Billy Ballew Motorsports

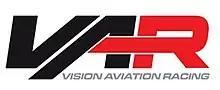
Vision Aviation Racing team logo

In 2011, Ballew merged his organization with the K&N West Series team, Vision Aviation Racing. Their drivers, Dusty Davis and Justin Johnson, competed for Rookie of the Year. However, since neither driver was approved to race at Daytona, two-time Daytona 500 winner Michael Waltrip drove the No. 15 truck at Daytona in the 2011 NextEra Energy Resources 250, sponsored by the Wounded Warrior Project and NASCAR.com RaceView. Waltrip later won the race, marking the 10th anniversary of his first Cup Series win and the 10th anniversary of Dale Earnhardt's death in the 2001 Daytona 500. Shortly after his victory, a broken rear spoiler was discovered on his truck. Despite the infraction, Waltrip retained the emotional victory, while his truck builder was fined $15,000 and placed on probation for the broken piece. The team fielded West Series driver Dusty Davis for only three races before temporarily shutting down. VAR enlisted 2007 Formula One World Champion Kimi Räikkönen for his NASCAR debut at Charlotte before ultimately ceasing operations and laying off many of its employees. The No. 15 was later used by Kyle Busch Motorsports as a secondary entry for other drivers. Engine builder Joey Arrington purchased VAR's remaining equipment and fielded trucks for David Starr and Dusty Davis.